Zhumei Road station

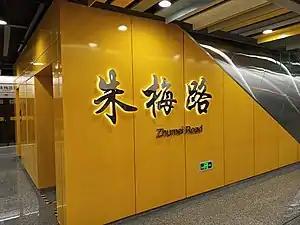
Platform Sign

Zhumei Road is a metro station on the Line 15 of the Shanghai Metro. Located at the intersection of Laohumin Road and Zhumei Road on the border between Xuhui District and Minhang district, Shanghai, the station was scheduled to open with the rest of Line 15 by the end of 2020. However, the station eventually opened on 23 January 2021 following a one-month postponement. The station is located between to the north and to the south.